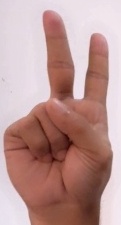
ASL sign: 2